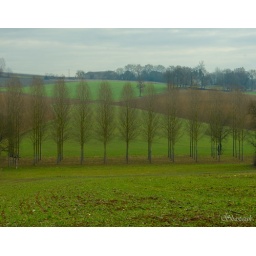
I just love these trees planted in regimental lines, equidistance apart. I saw these whilst walking near Fayssac in southern France.